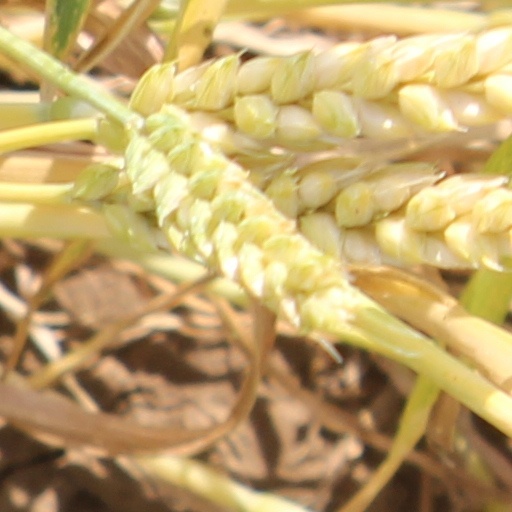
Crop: wheat